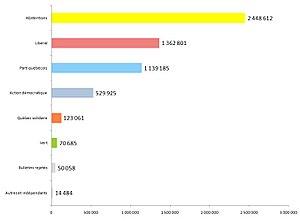
Répartitions des électeurs inscrits selon les options aux élections provinciales générales du Québec du 8 décembre 2008.
L'élection générale québécoise de 2008 a eu lieu le 8 décembre 2008. Elle a été déclenchée le 5 novembre 2008 lorsque le premier ministre du Québec Jean Charest a demandé au lieutenant-gouverneur Pierre Duchesne de dissoudre le parlement et de convoquer des élections générales.